Raymond III, Count of Tripoli

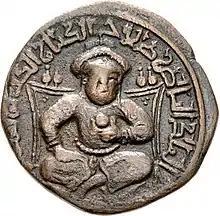
Copper "fals" minted in Saladin's name

Baldwin IV came of age at his fifteenth birthday on 15 July 1176. With the end of his regency, Raymond returned to Tripoli. Count Philip I of Flanders landed at Acre at the head of a large army of crusaders from Europe on 1 August 1177. The young king and his advisers made several efforts to persuade him to join a military campaign against Egypt, Saladin's principal power base, but Philip kept making excuses. According to rumours spreading among the crusaders, Raymond and Bohemond III convinced the count to resist because, as William of Tyre recorded it, they wanted to "entice him to their own lands, hoping with his help to undertake something which would benefit their states".